Jakob Fugger

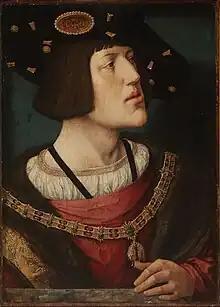
"Portrait of Charles V", Bernard van Orley (1519 to 1520)

The Fugger family were the first German trading house in a direct business relationship with the Roman Curia. In the year 1500, Jakob Fugger loaned the Vatican the money necessary to build the new St. Peter's Basilica, the Sistine Chapel, as well as other buildings within the Vatican. To repay Jakob the massive amount of money owed, Pope Leo X had to heavily tax the German people as well as sell indulgences, which was heavily unpopular with a large group of monks, including Martin Luther. Partly because of the corruption within the church, Martin Luther was prompted to write his Ninety-five Theses. Following the death of Pope Alexander VI in August 1503 Jakob Fugger intensified his contacts to the Vatican in Rome. For the new Pope Julius II Fugger financed the recruitment in 1505/1506 of the Swiss Guard, which still exists today. Early dealings in Rome are attributed to the cleric Markus Fugger in 1473. In 1477 the Fugger business was responsible for transferring church revenues from Sweden to Rome. Between 1508 and 1524, the company leased the Roman mint, the Zecca, manufacturing 66 types of coins for four different popes. After this the Fugger family was represented by only one manufactory in Rome, mostly due to the 1527 Sack of Rome and the less German-friendly Medici pope Clement VII.